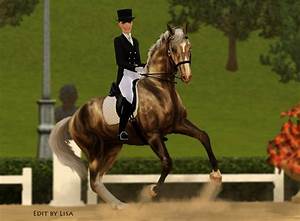
Label: cavallo